France Winddance Twine

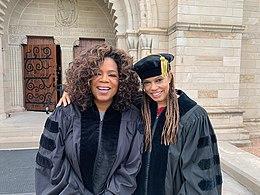
Twine receiving an honorary degree alongside Oprah Winfrey in 2019

2019 Doctorate in Humane Letters honoris causa from Colorado College